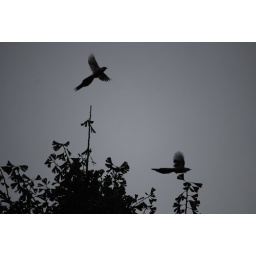
Birds flying over gynkgo trees